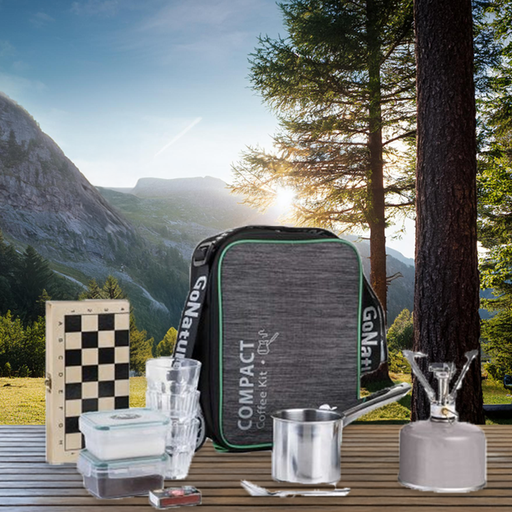
קטגוריה: שתי מתנות לבחירה
תיאור: ערכת קפה קומפקטית - Go Nature
דגם: 26068-18
מידע נוסף: מתנה קטנה